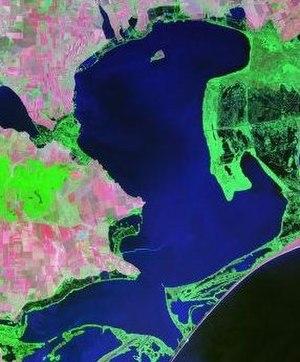
Le lac Razim est un lac de Roumanie près et au sud-ouest du delta du Danube, zone protégée, partie de la Liste du patrimoine mondial en Roumanie et de la Réserve de biosphère du delta du Danube.
L'île Popina est située dans le nord du liman de Razelm, à 6 km au nord-ouest de l'embouchure du canal de Dunavăț, près des piscicultures de Lacurile et de Sarinasuf, dans la commune de Valea Nucarilor du județ de Tulcea, en Roumanie.
Un liman est une lagune spécifique du bas-Danube et du littoral ouest et nord de la mer Noire, en Bulgarie, Roumanie et Ukraine, présentant des particularités hydrologiques propres à cette zone, et dans laquelle peuvent éventuellement se verser des fleuves. Les côtes sud et est de la mer Noire, escarpées, ne comportent pas de limans, à l'exception de celui de Paléostoma en Géorgie. Les limans forment l'écorégion d'eaux douces du Dniestr et du bas Danube n° 418, incluant également le delta du Danube.